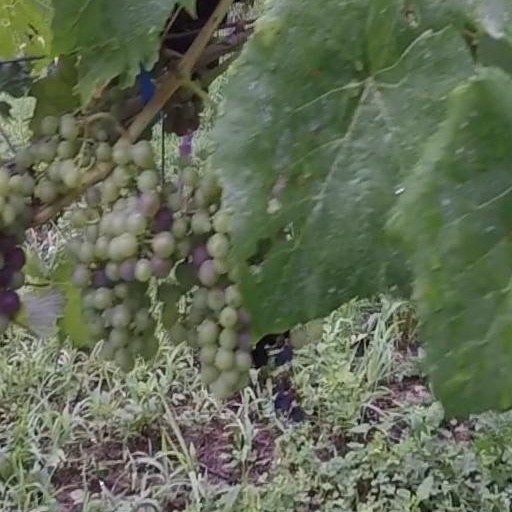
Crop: grape